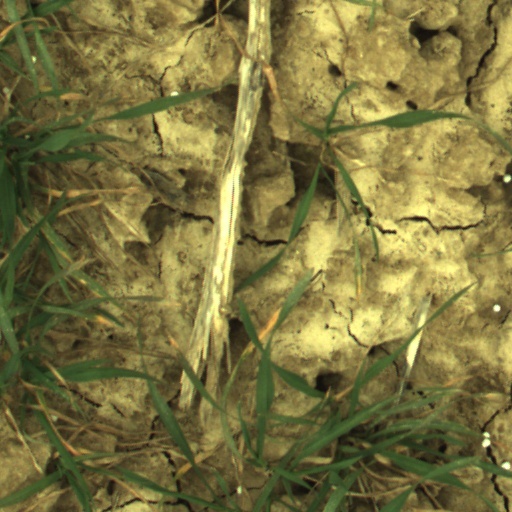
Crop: wheat